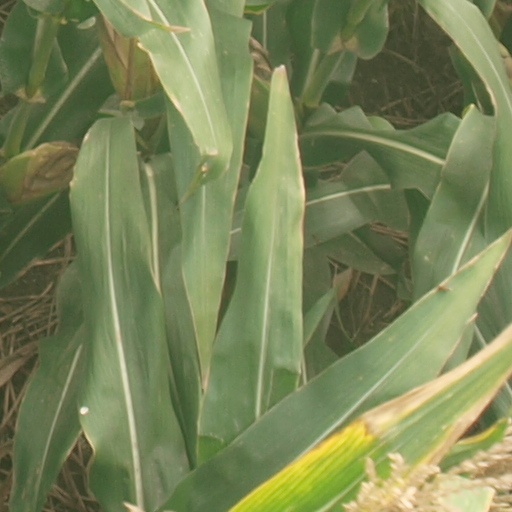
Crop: maize; corn